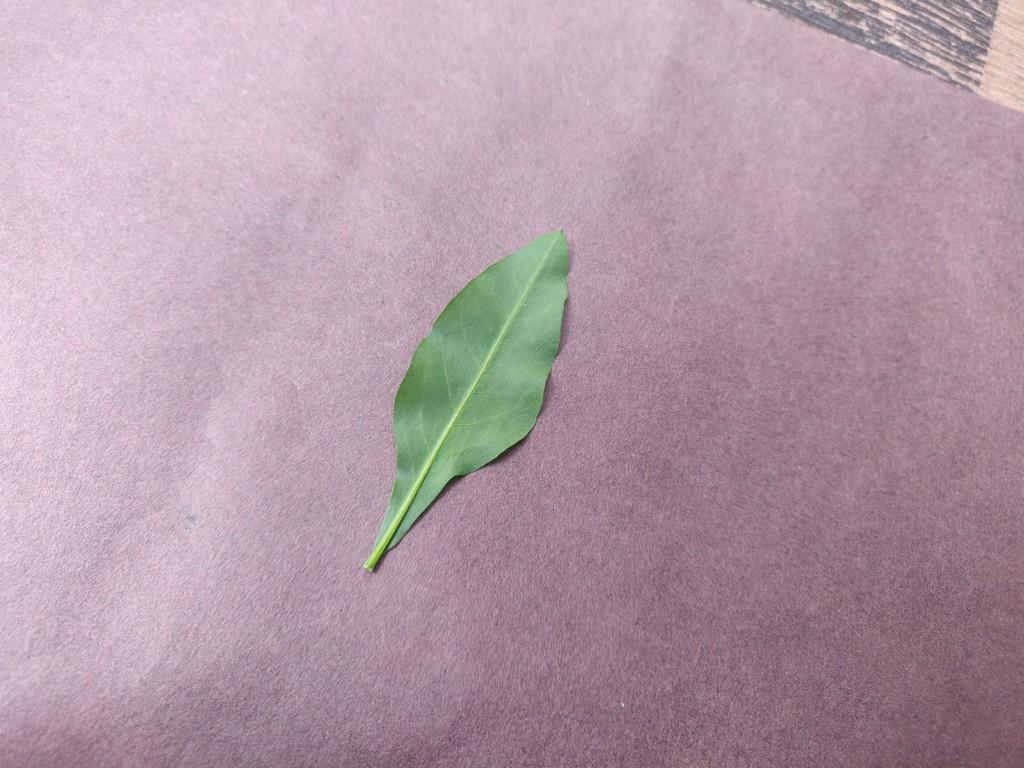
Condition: Healthy
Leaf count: single
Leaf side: back